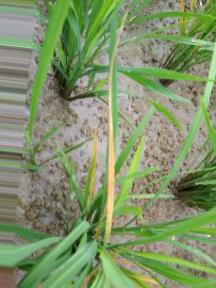
Nhãn: Tungro virus